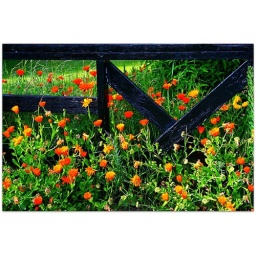
Another flower garden at a house in Victoria